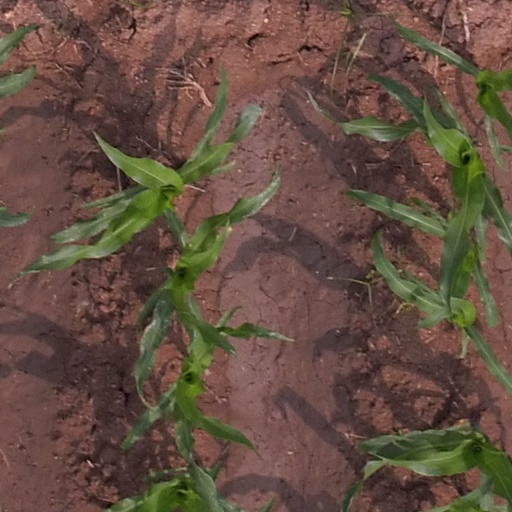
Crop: maize; corn